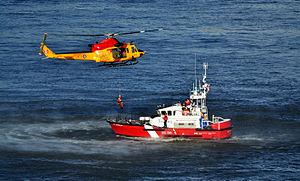
Un cordage lové est un cordage noué ou enroulé sur lui-même en cercle ou spirales afin de le ranger, le préparer à l'usage et éviter qu'il ne s'emmêle.
Le CH-146 Griffon est la désignation de l'hélicoptère moyen Bell 412EP construit pour l'Aviation royale du Canada par la division commerciale de Bell Aircraft, filiale du groupe américain Textron. Entré en service entre 1995 et 1997, le CH-146 est une plateforme polyvalente utilisée dans une multitude de rôles, dont le transport utilitaire et tactique, la reconnaissance et l'attaque, la recherche et sauvetage, et d'autres tâches de soutien héliporté.